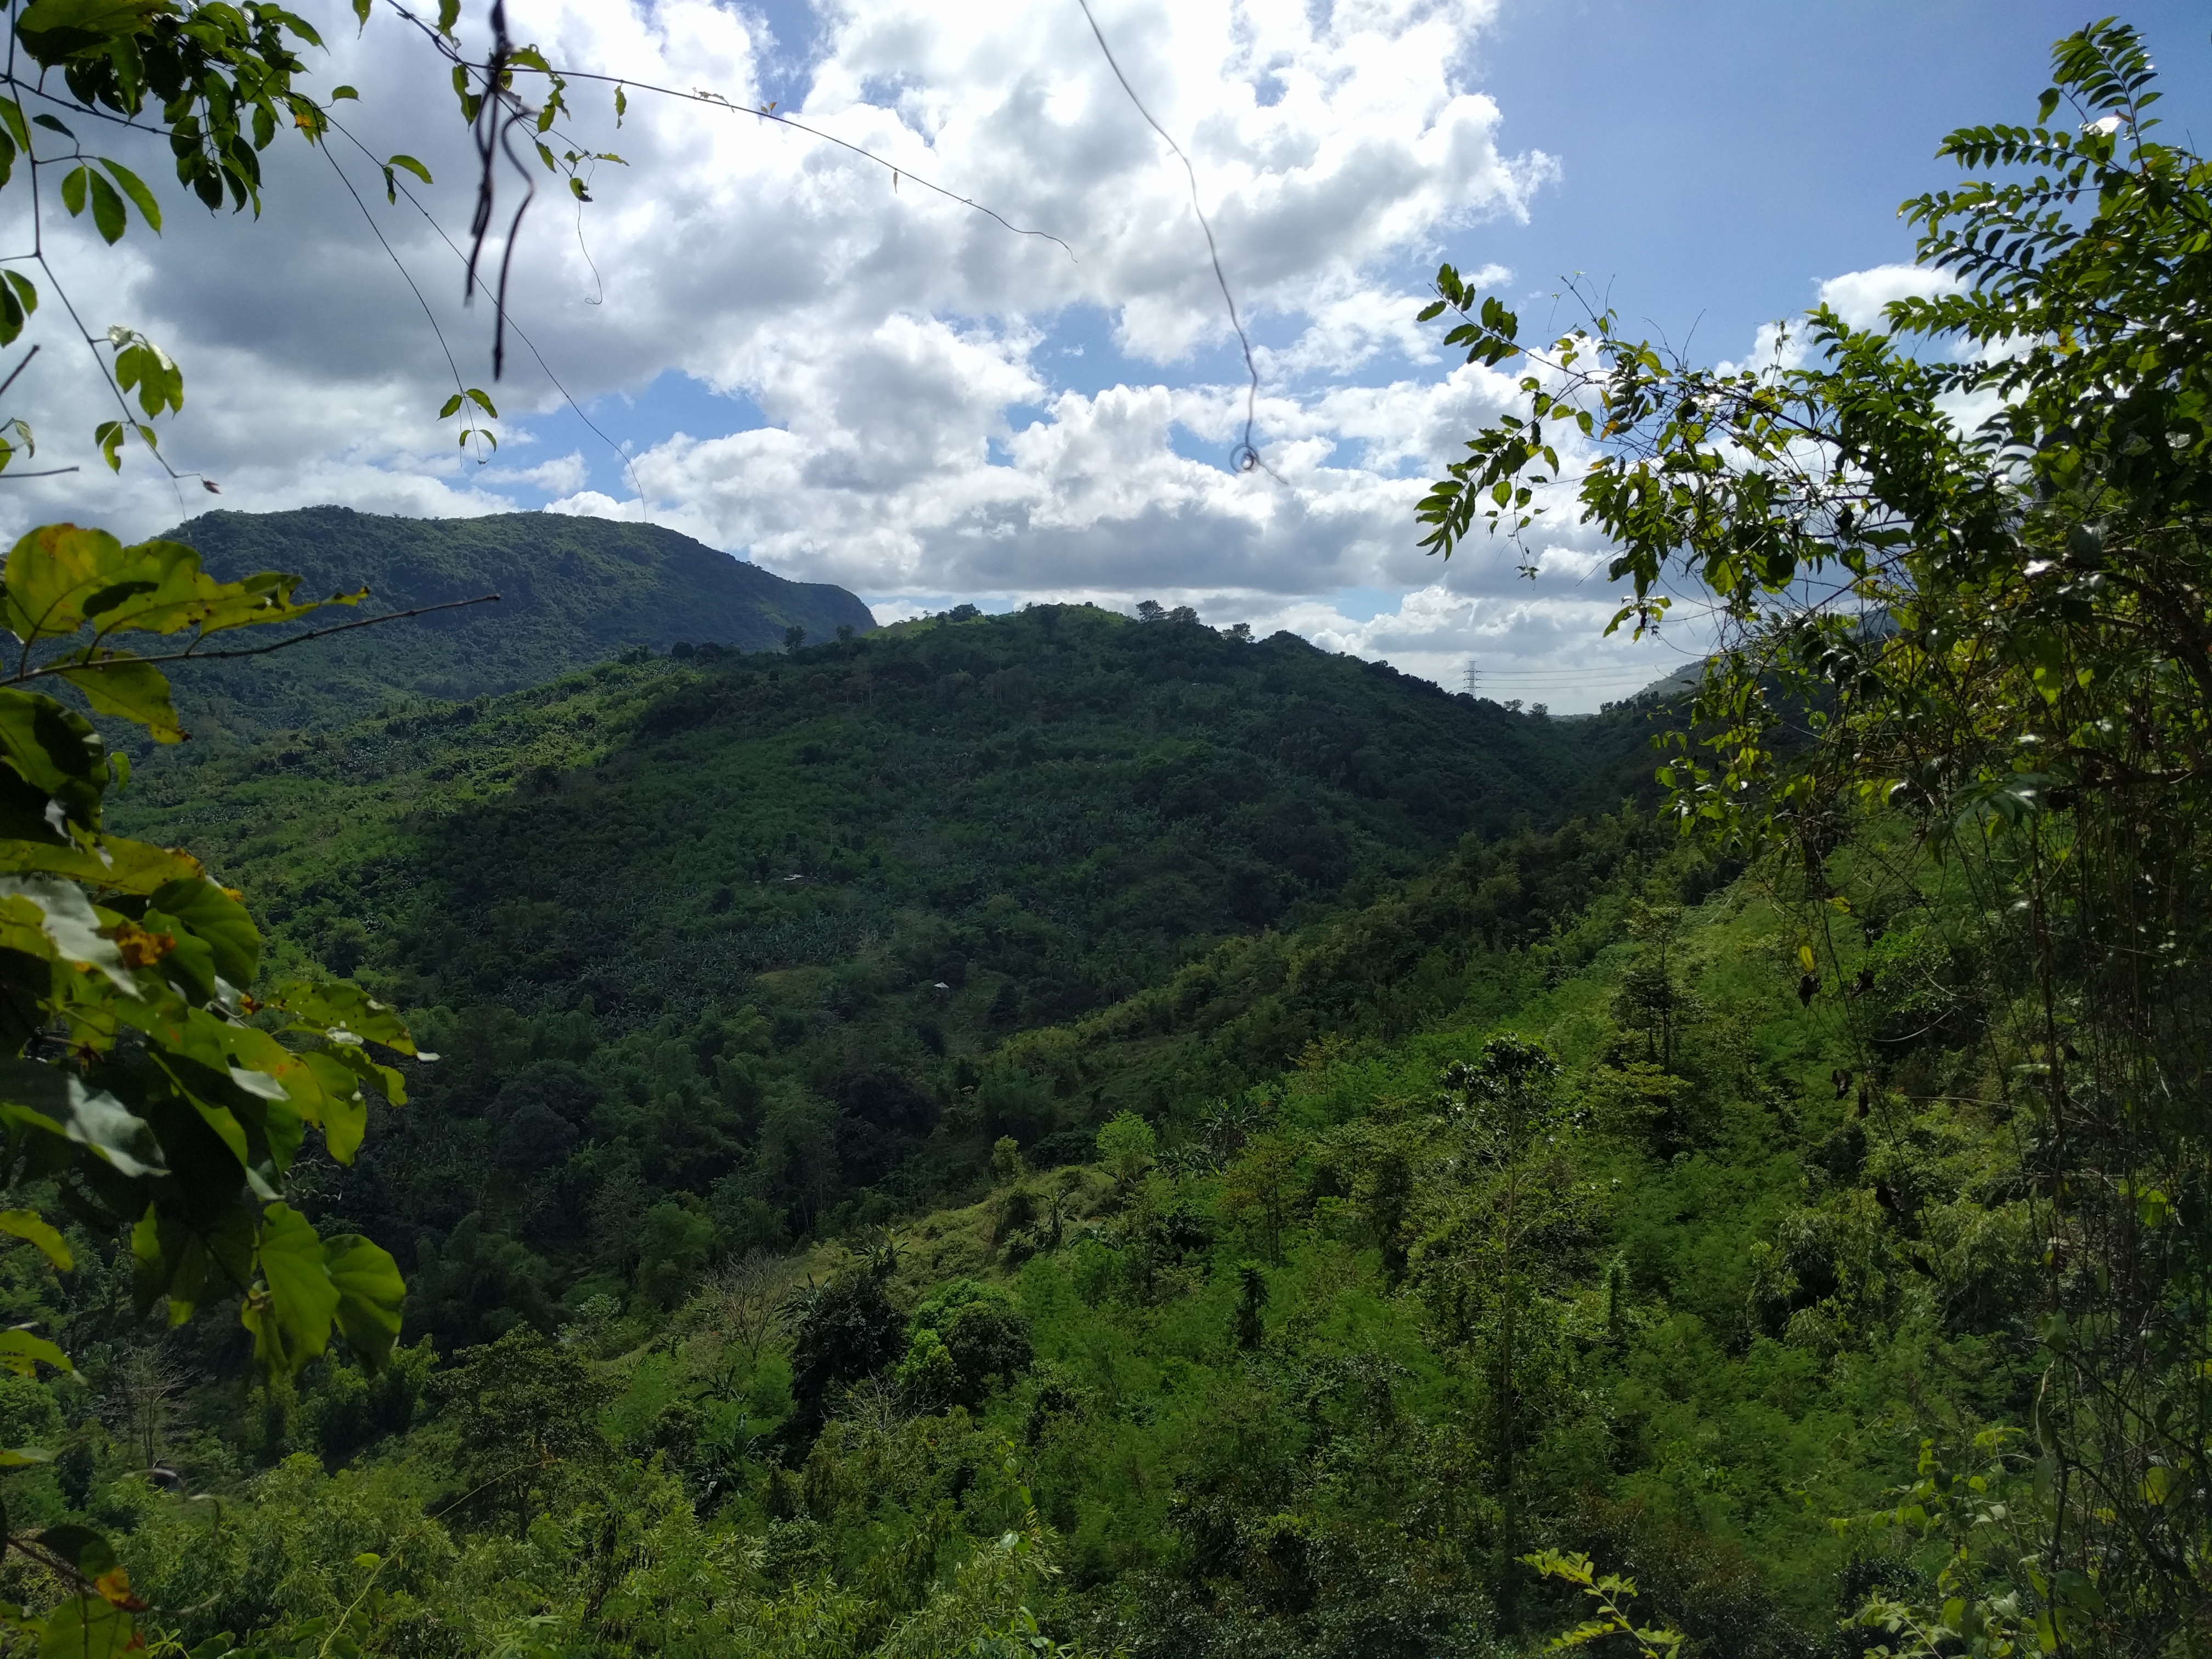
landscape, tree, nature, forest, wilderness, mountain, meadow, hill, valley, mountain range, jungle, ridge, vegetation, rainforest, plateau, habitat, ecosystem, hill station, natural environment, geographical feature, mountainous landforms